Wolbachia

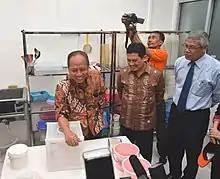
Indonesian research minister Mohamad Nasir during a visit to a "Wolbachia" mosquito lab of the Eliminate Dengue Project.

Naturally existing strains of "Wolbachia" have been shown to be a route for vector control strategies because of their presence in arthropod populations, such as mosquitoes. Due to the unique traits of "Wolbachia" that cause cytoplasmic incompatibility, some strains are useful to humans as a promoter of genetic drive within an insect population. "Wolbachia"-infected females are able to produce offspring with uninfected and infected males; however, uninfected females are only able to produce viable offspring with uninfected males. This gives infected females a reproductive advantage that is greater the higher the frequency of "Wolbachia" in the population. Computational models predict that introducing "Wolbachia" strains into natural populations will reduce pathogen transmission and reduce overall disease burden. An example includes a life-shortening "Wolbachia" that can be used to control dengue virus and malaria by eliminating the older insects that contain more parasites. Promoting the survival and reproduction of younger insects lessens selection pressure for evolution of resistance.